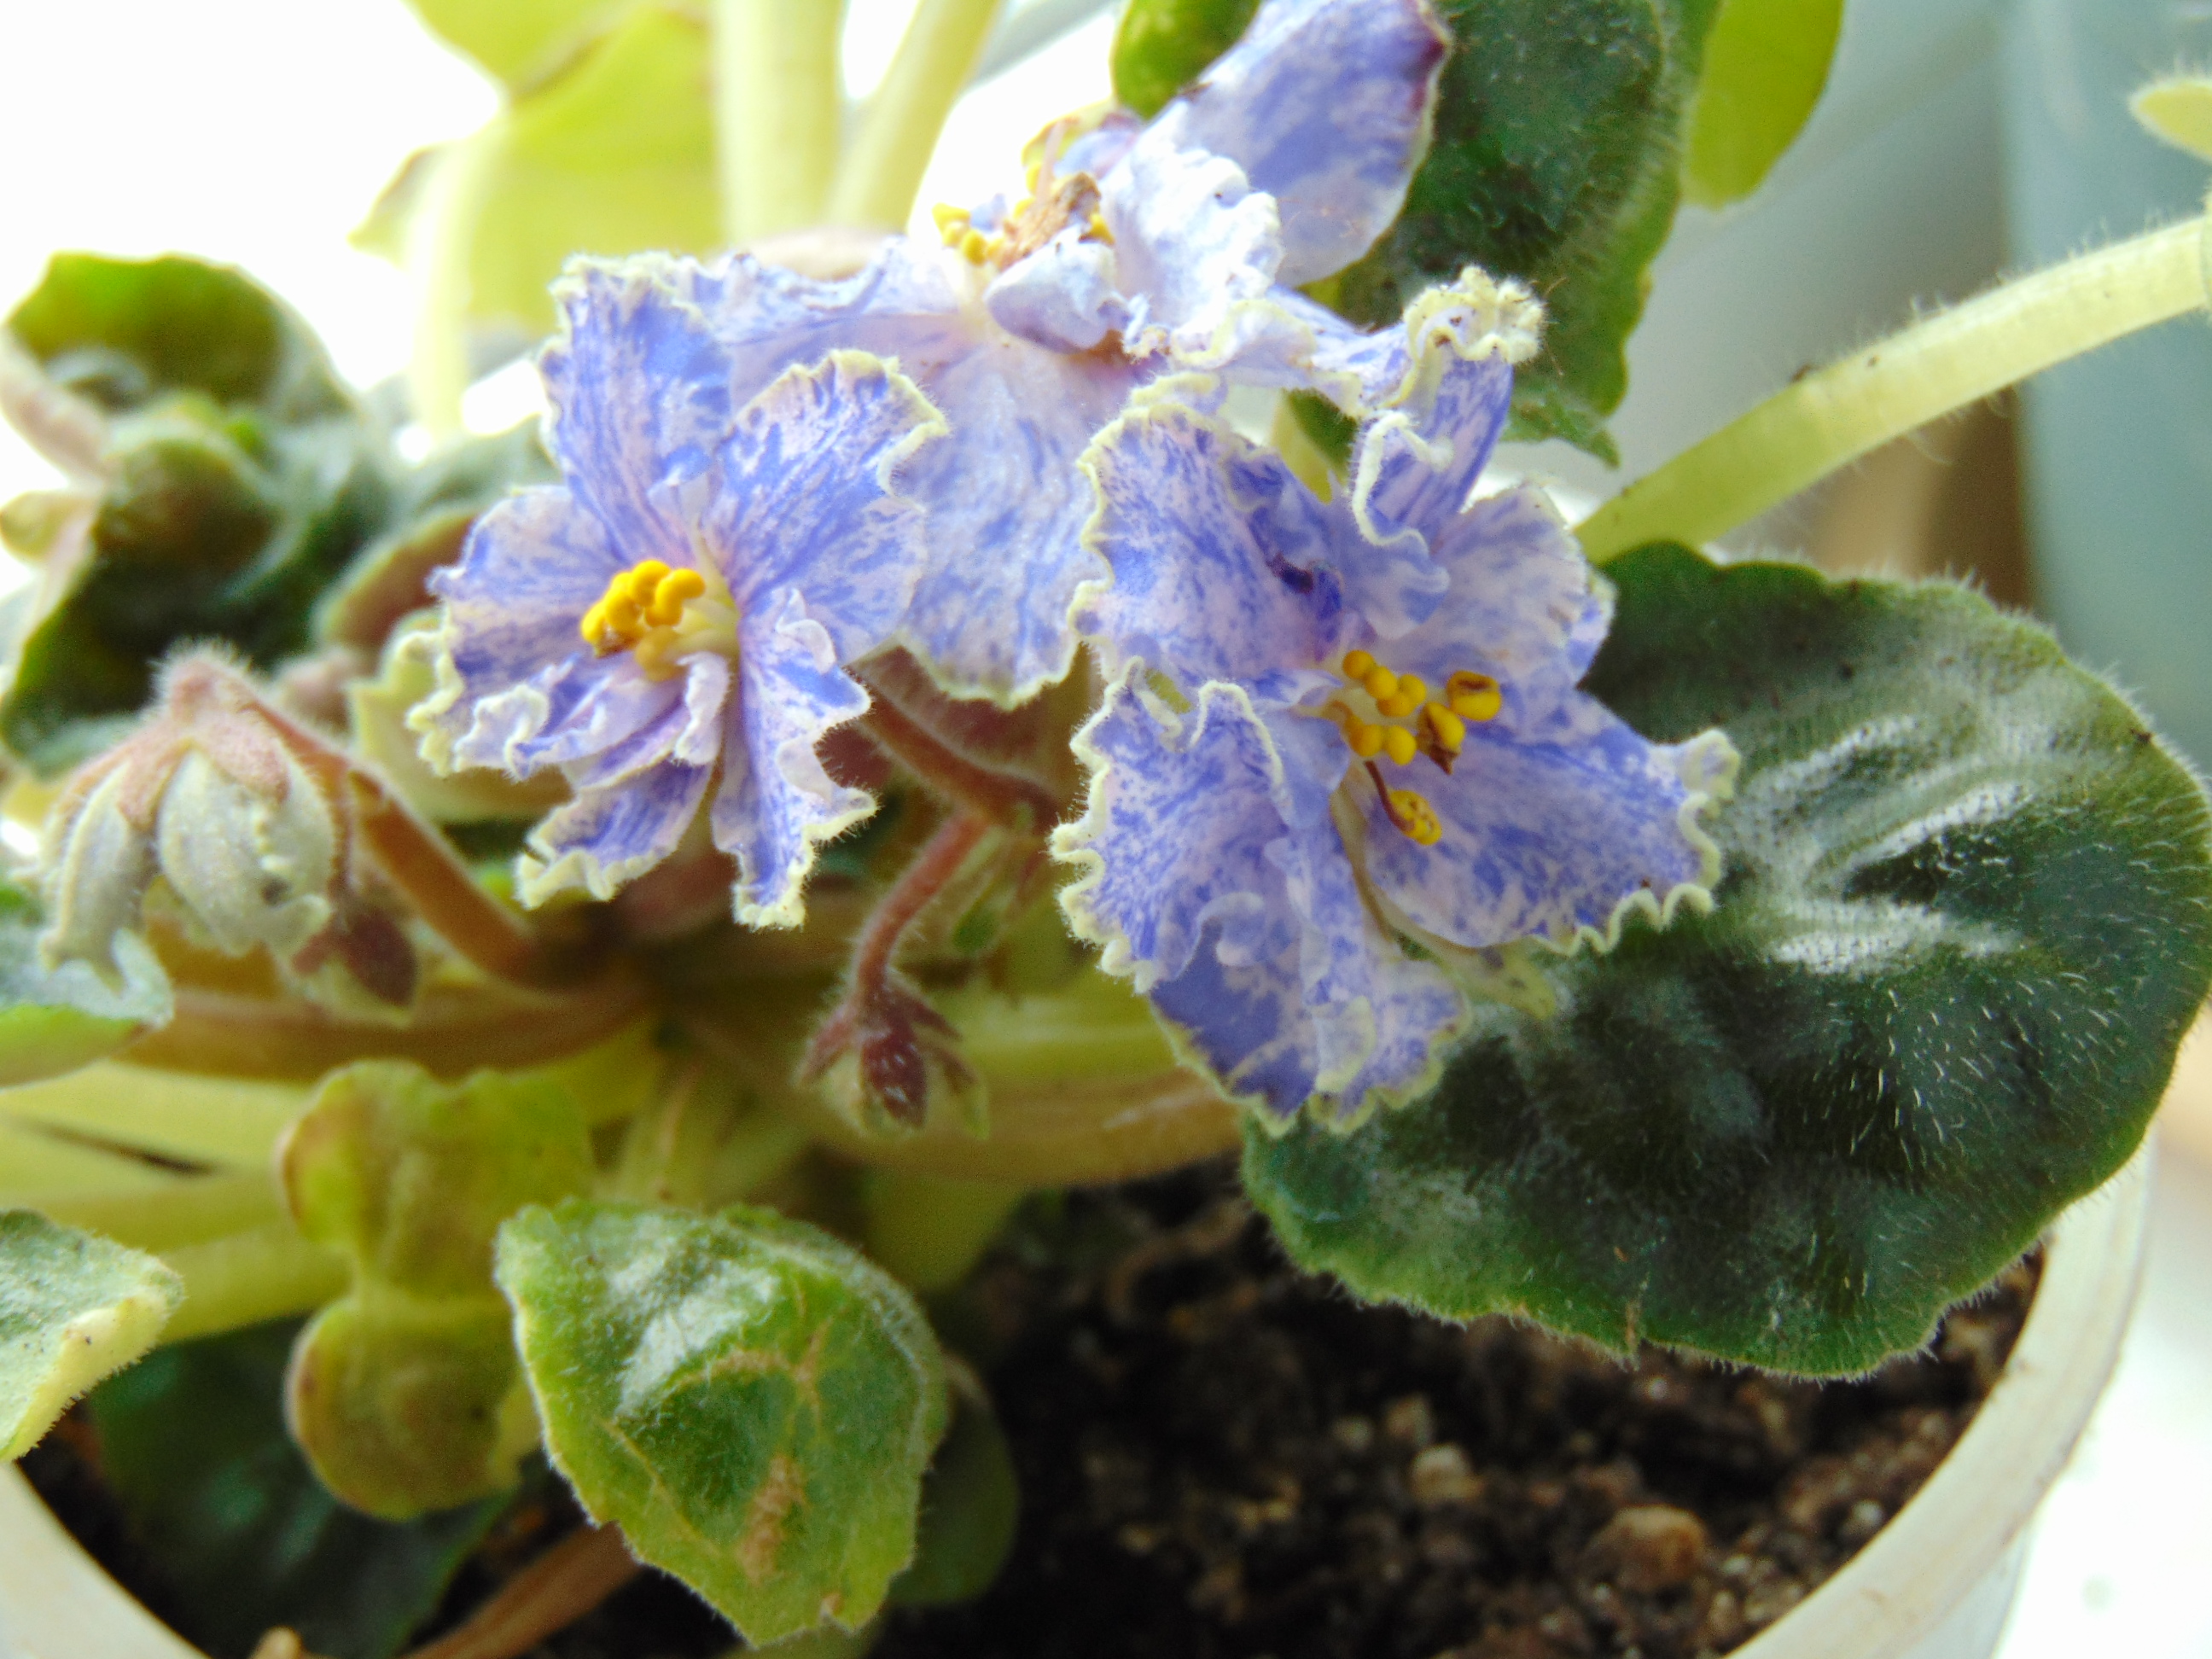
flowers, violets, beauty, blue, plant, flower, flowerpot, purple, flowering plant, botany, terrestrial plant, houseplant, annual plant, borage family, plant stem, perennial plant, macro photography, bud, california lilac, pollen, Pittosporaceae